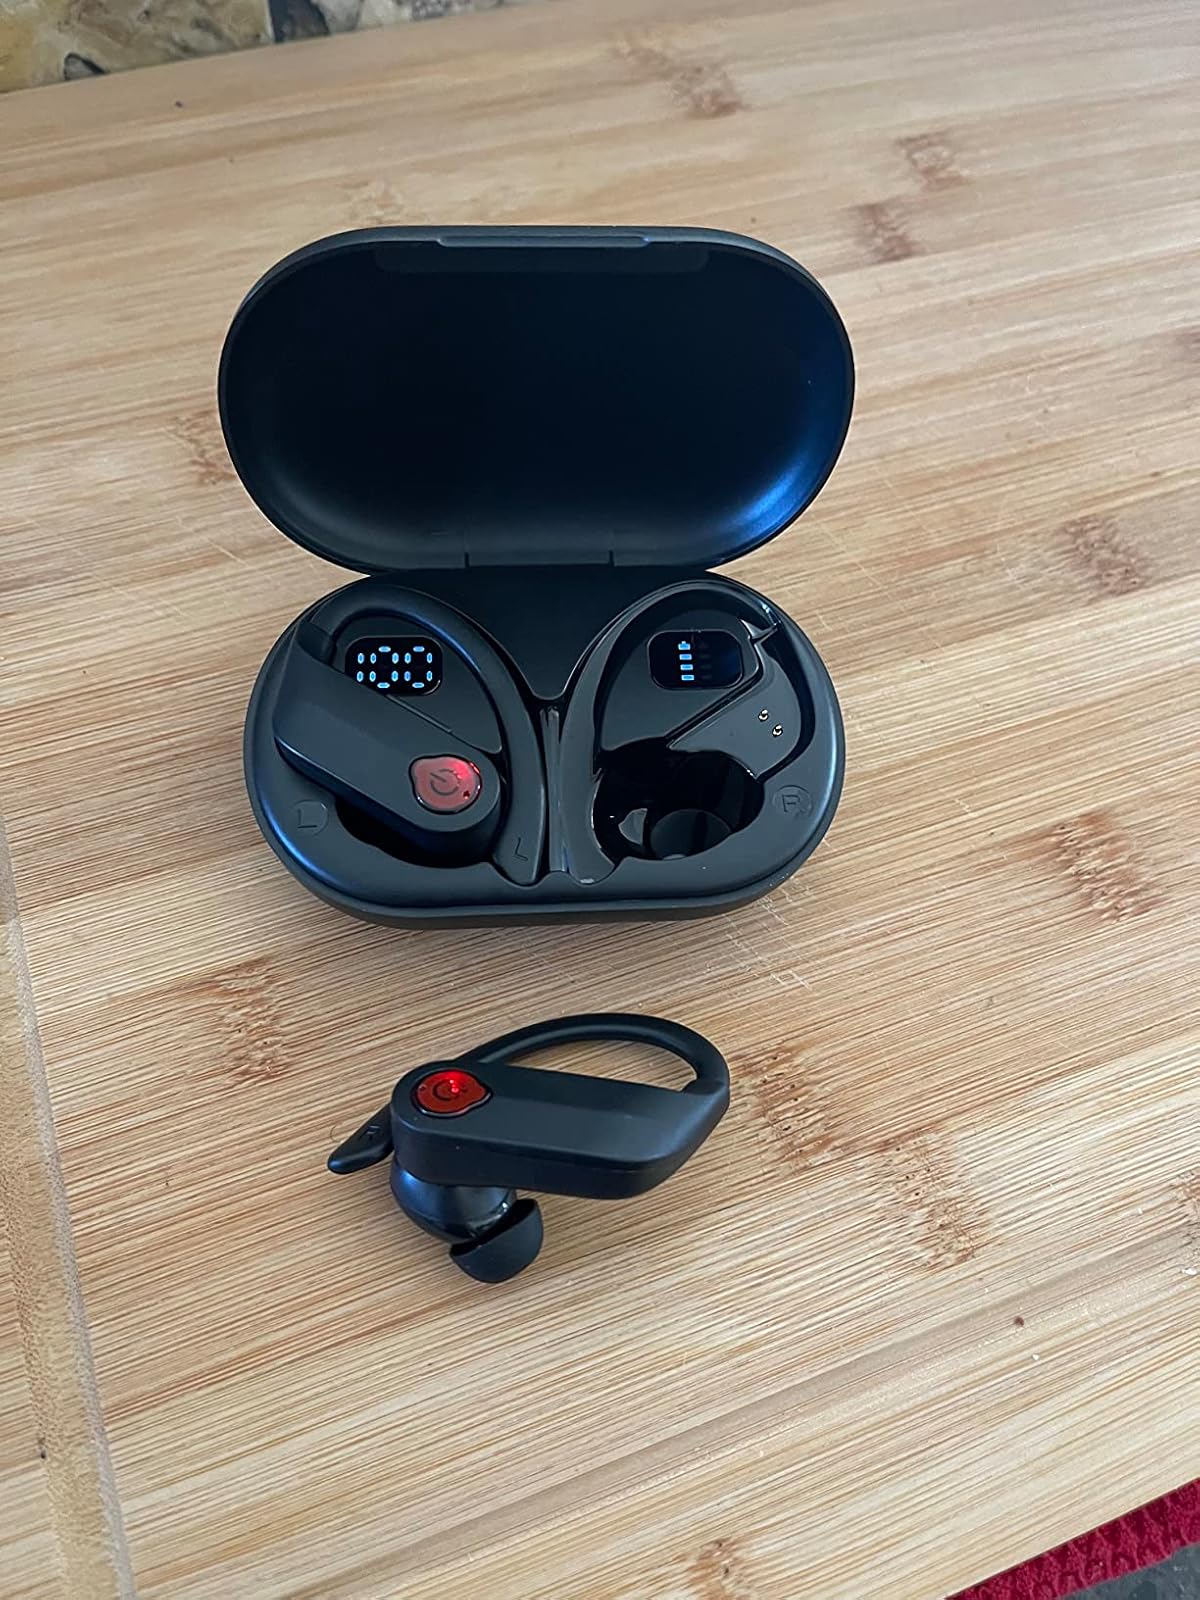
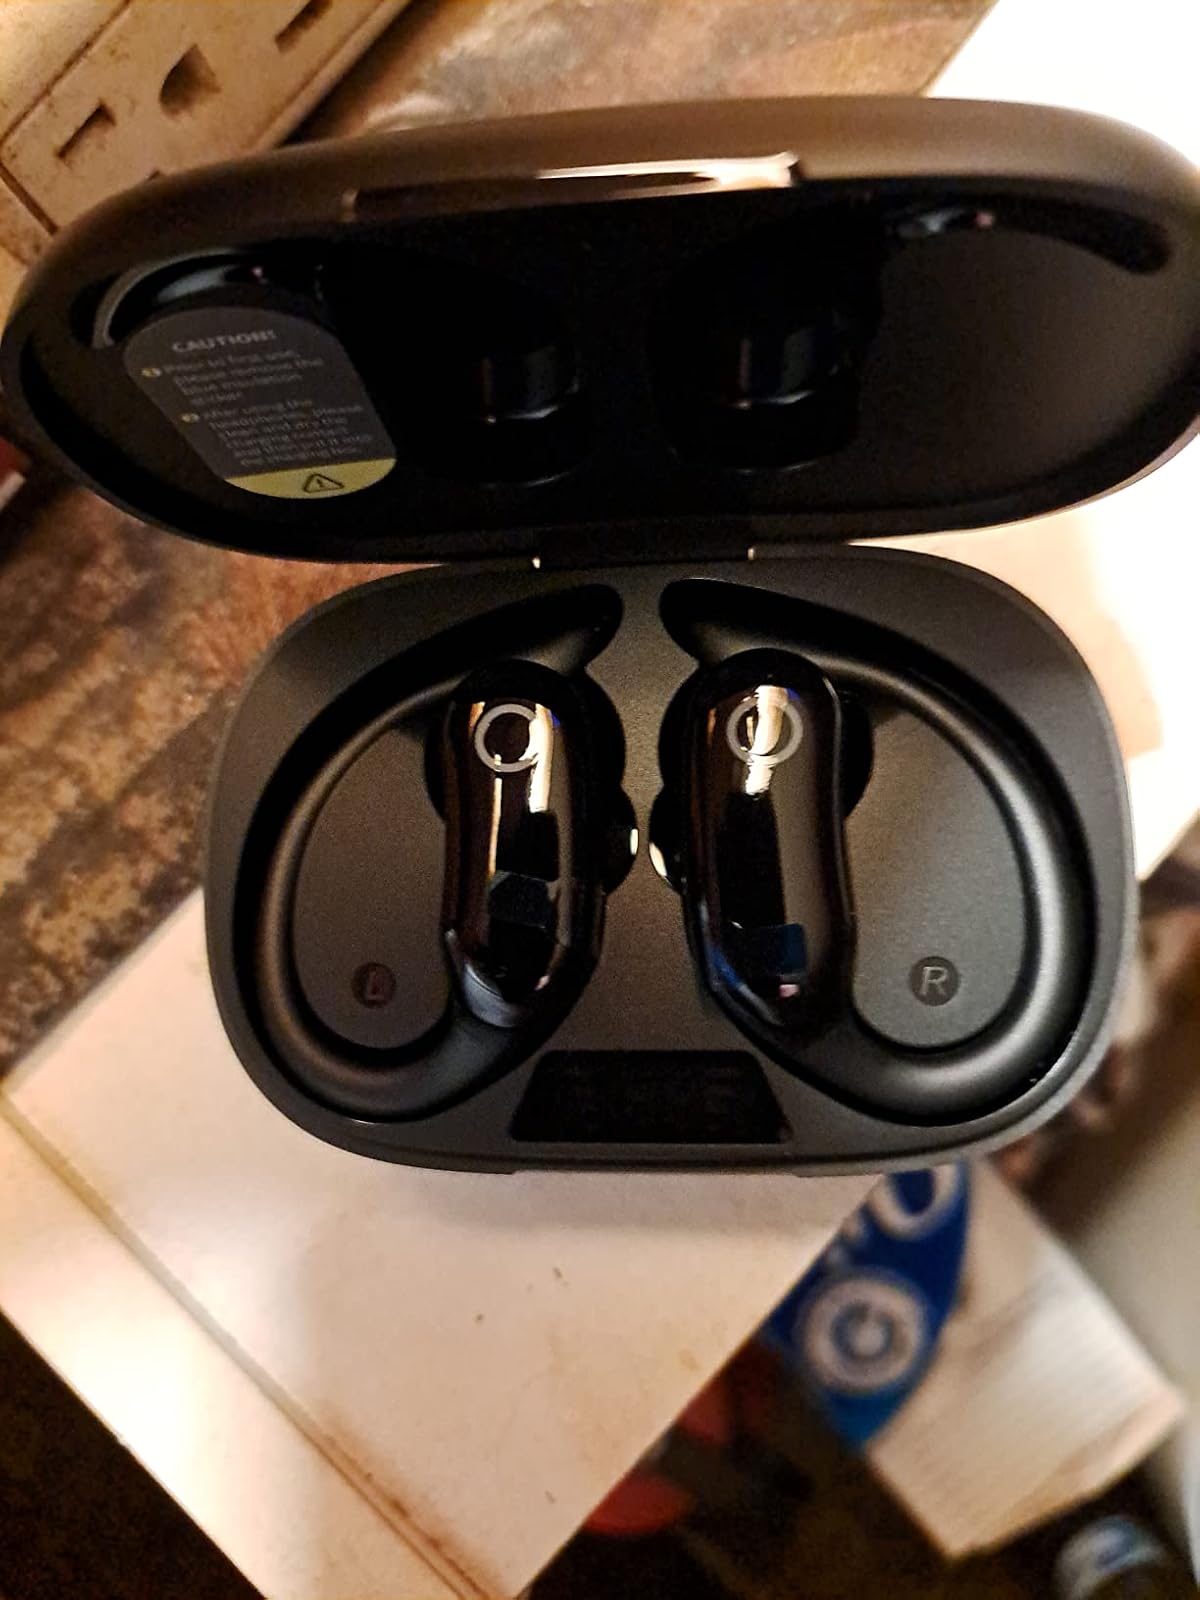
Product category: earbuds
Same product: no